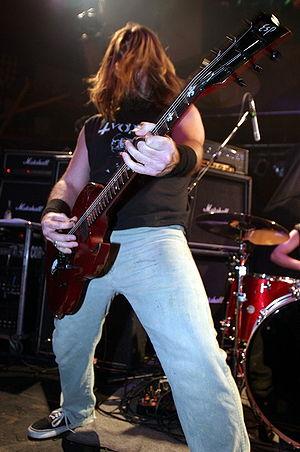
Corrosion of Conformity est un groupe de heavy metal américain, originaire de Raleigh, en Caroline du Nord. Pendant la quasi-totalité de son existence, le groupe se compose du guitariste Woody Weatherman, du bassiste Mike Dean, du batteur Reed Mullin et du chanteur et guitariste Pepper Keenan. Après une période d'inactivité depuis 2006, Corrosion of Conformity revient sur scène en 2010, sans Keenan, qui est à cette époque, membre du groupe Down.